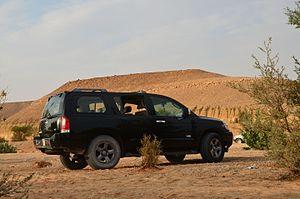
Le Nissan Armada est un SUV vendu en Amérique du Nord par le constructeur japonais Nissan. Ce modèle est basé sur la plateforme d'un Nissan Titan et depuis sa deuxième génération, sur le Nissan Patrol.